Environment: real
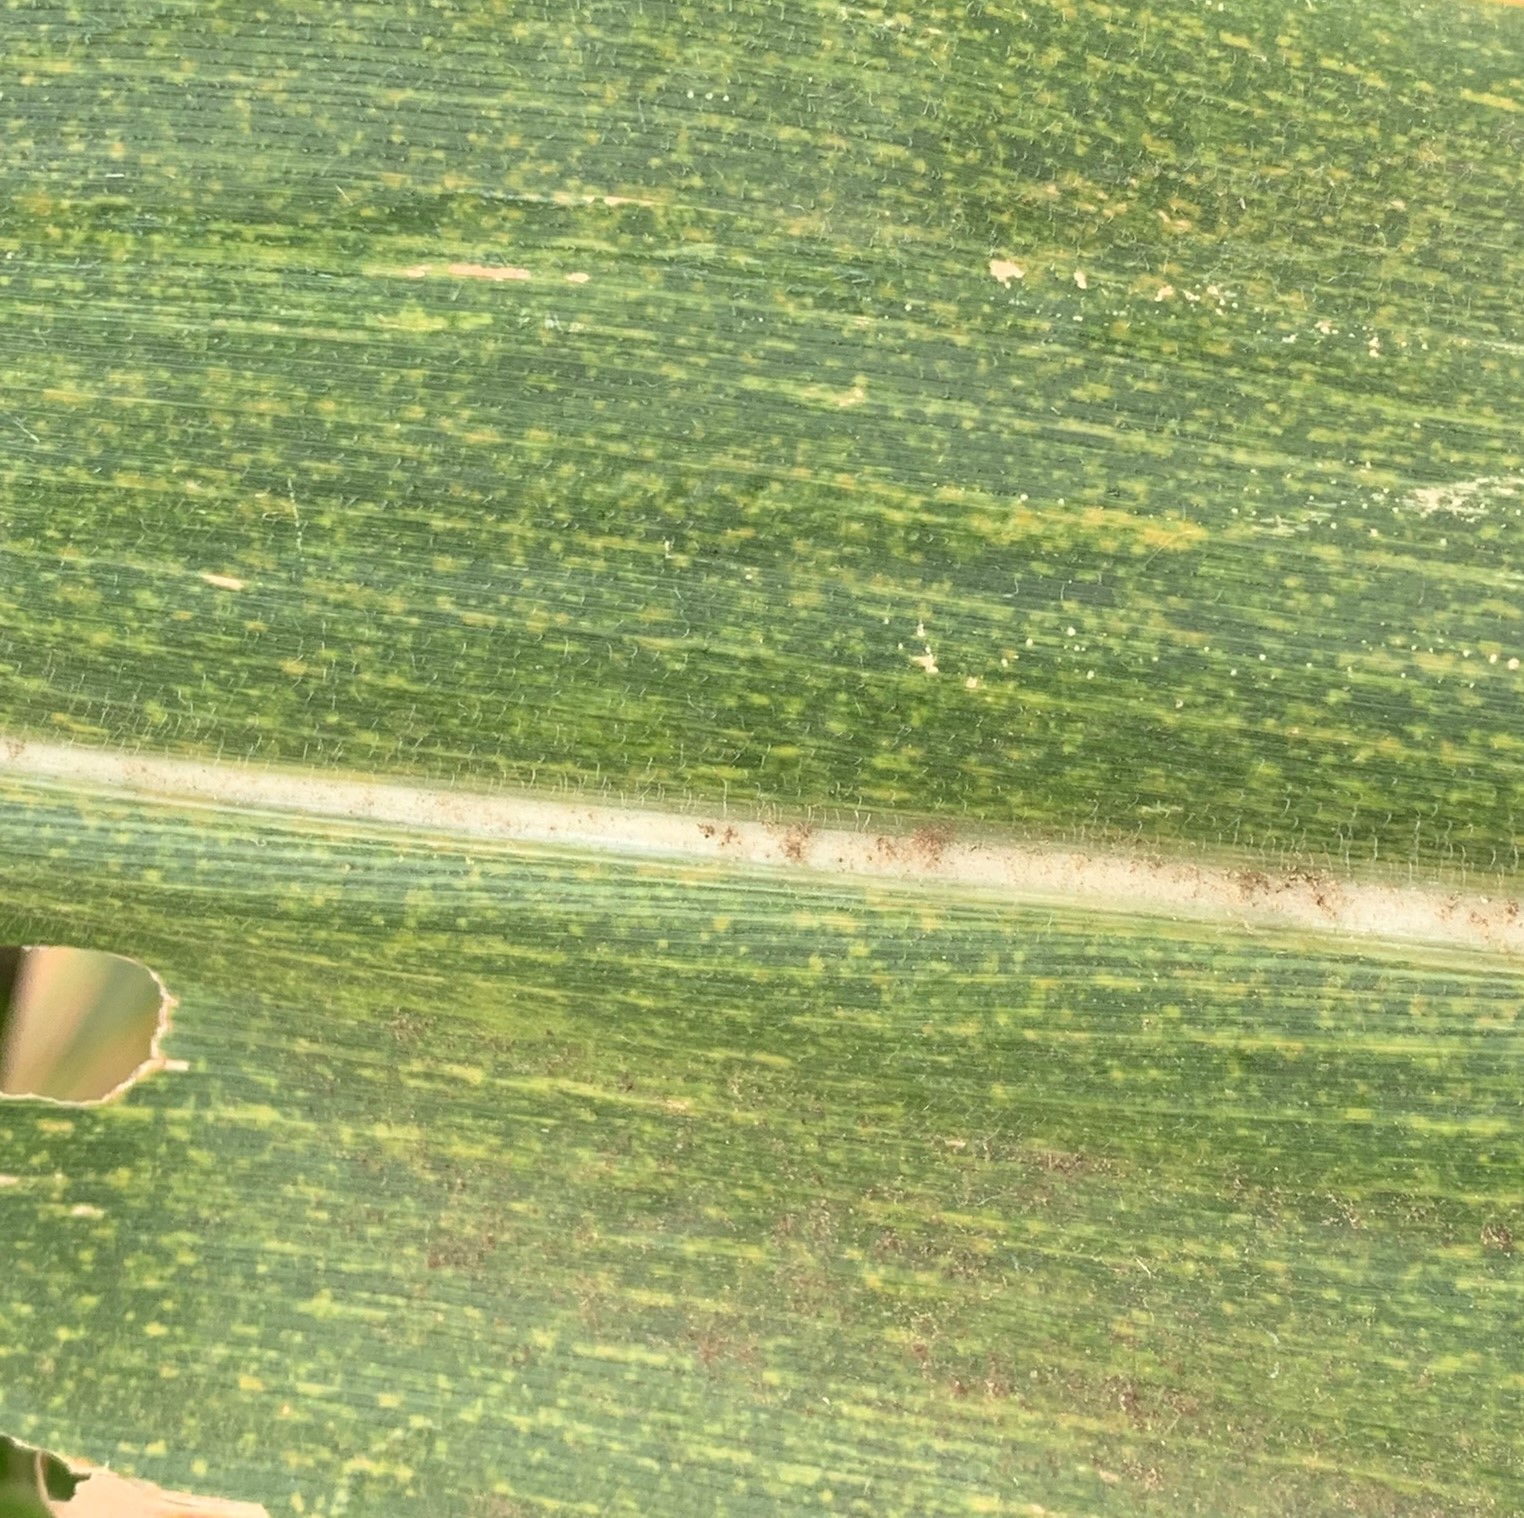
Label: lethal_necrosis